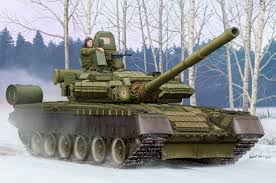
Label: T-80